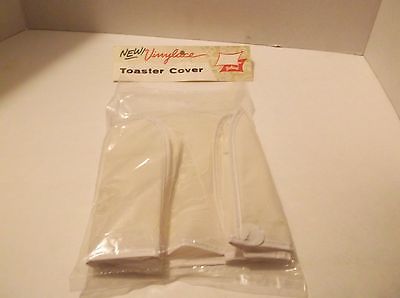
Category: toaster